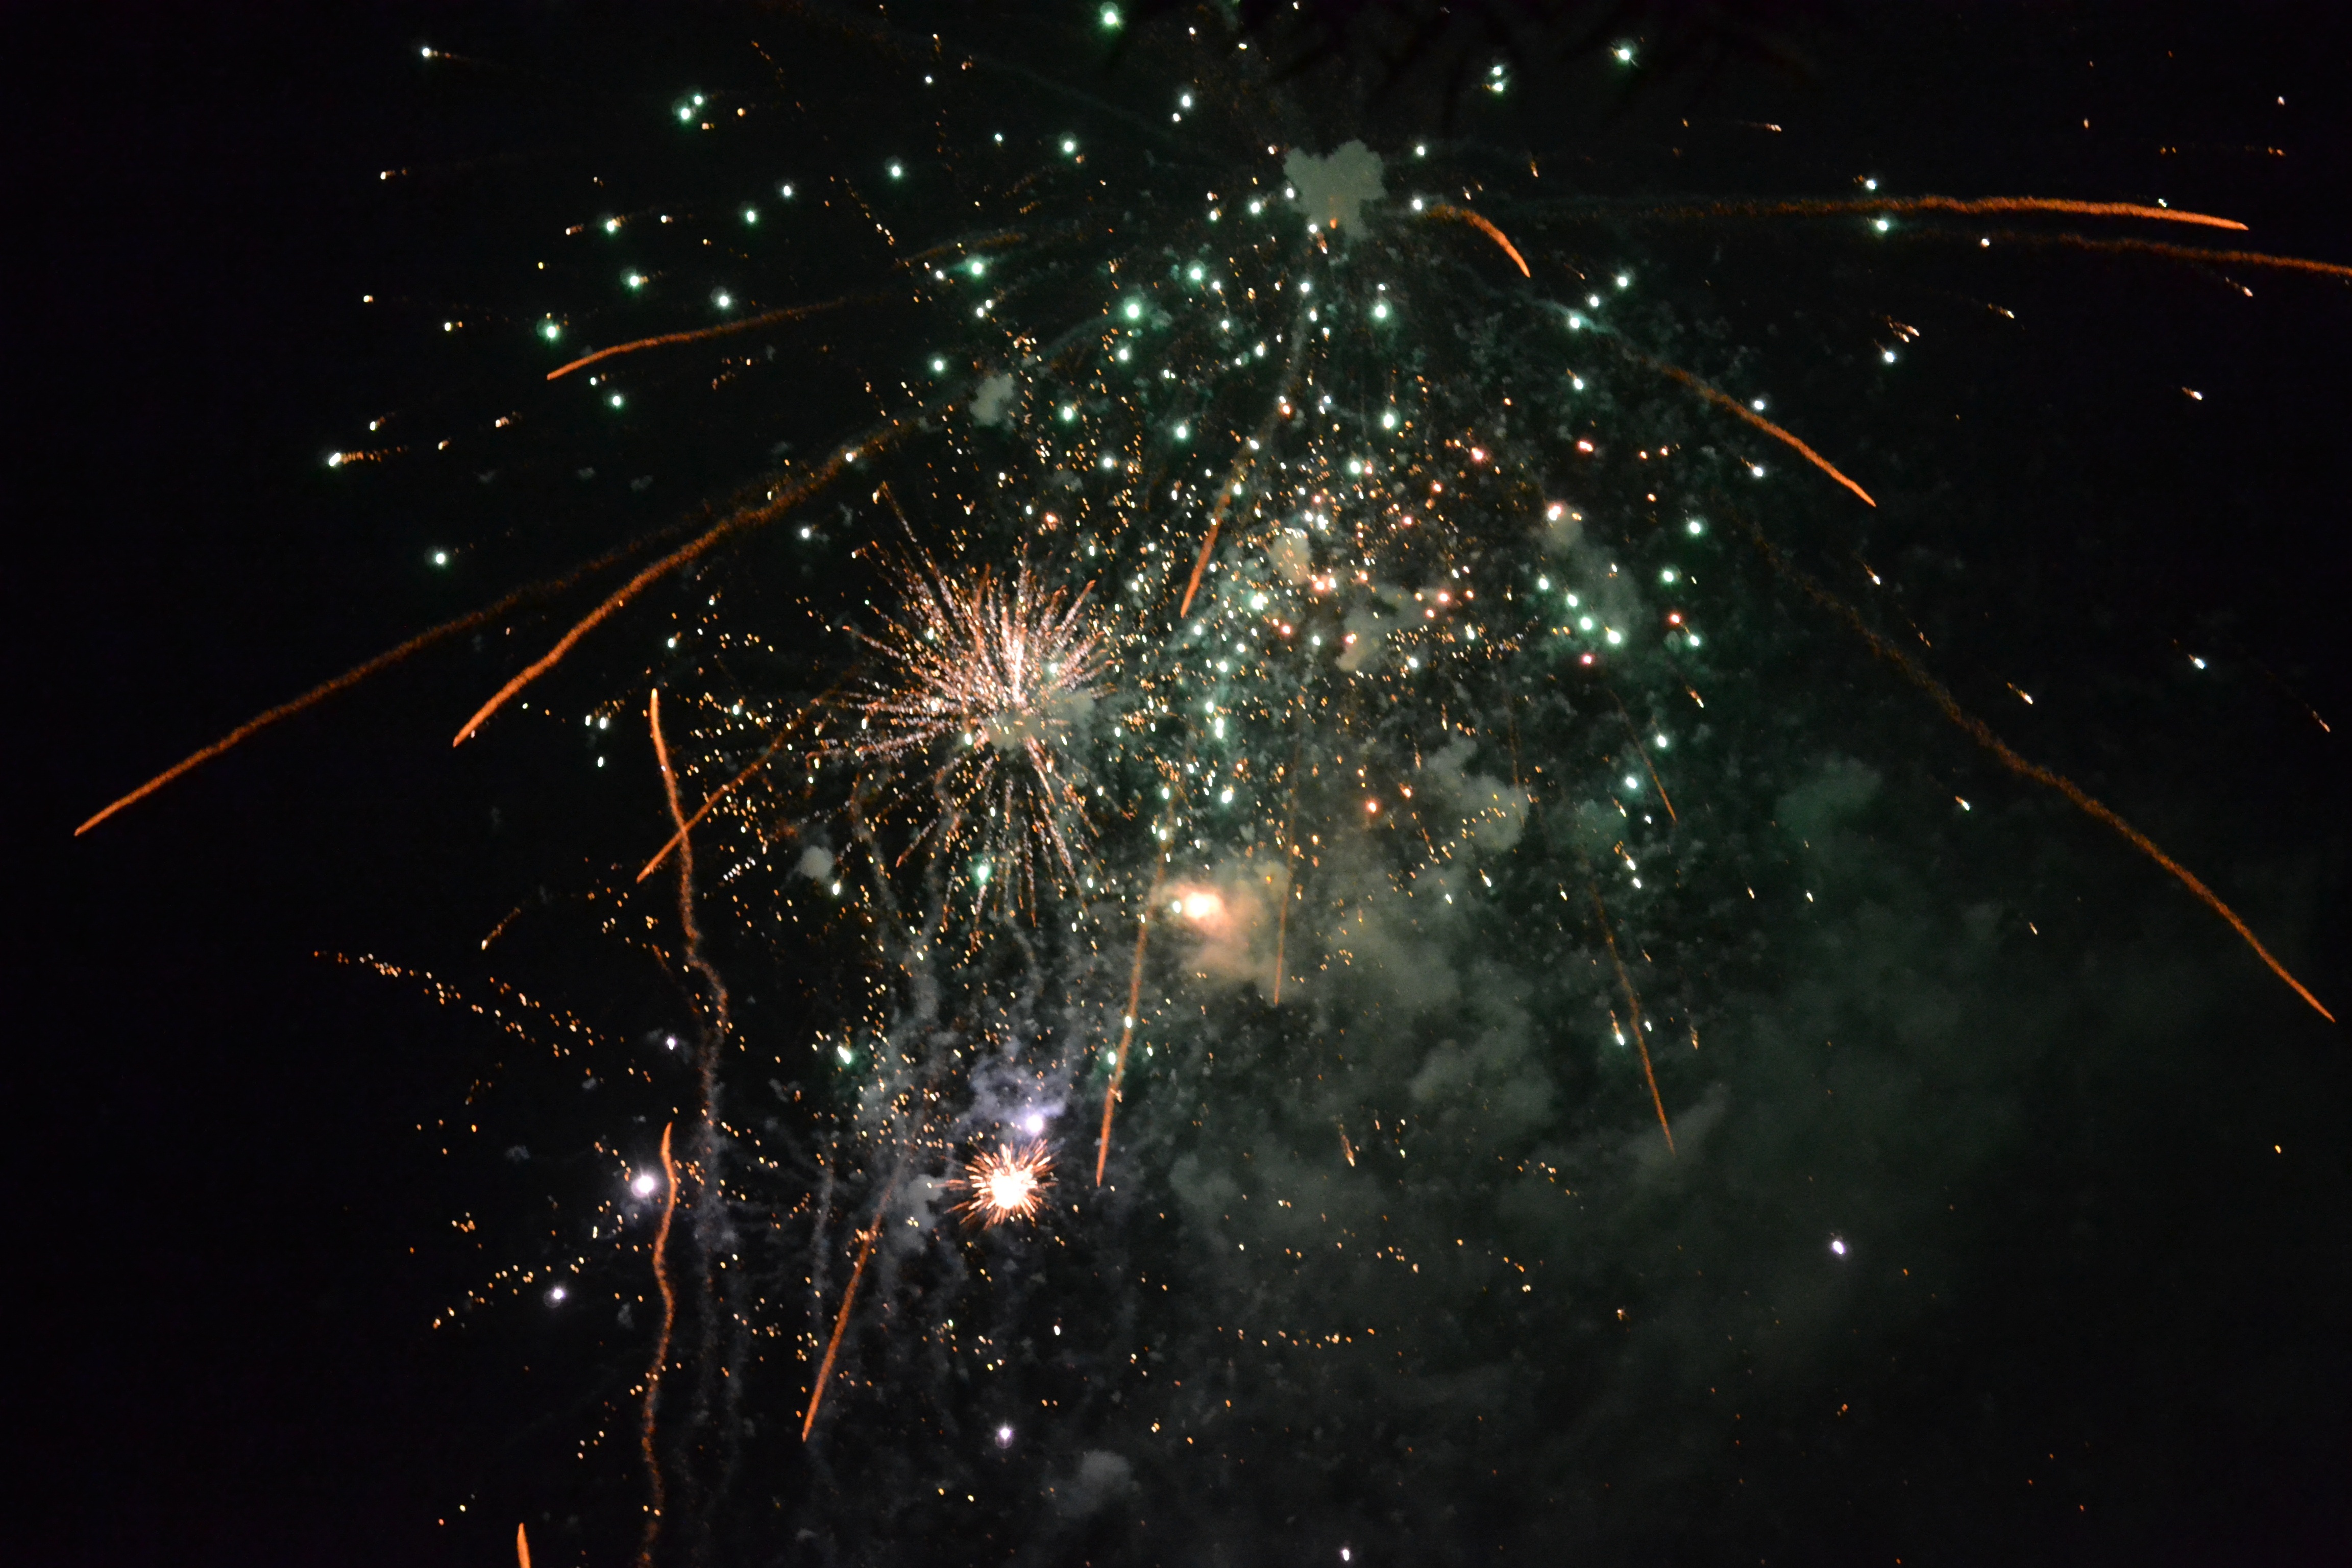
light, night, recreation, celebration, colorful, pyrotechnics, fireworks, event, chinese new year, outdoor recreation